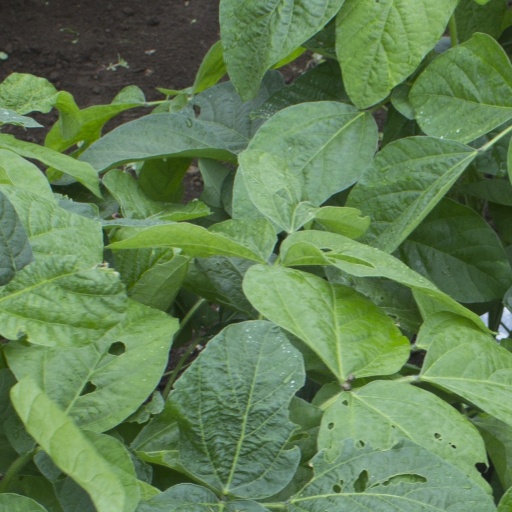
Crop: soybean